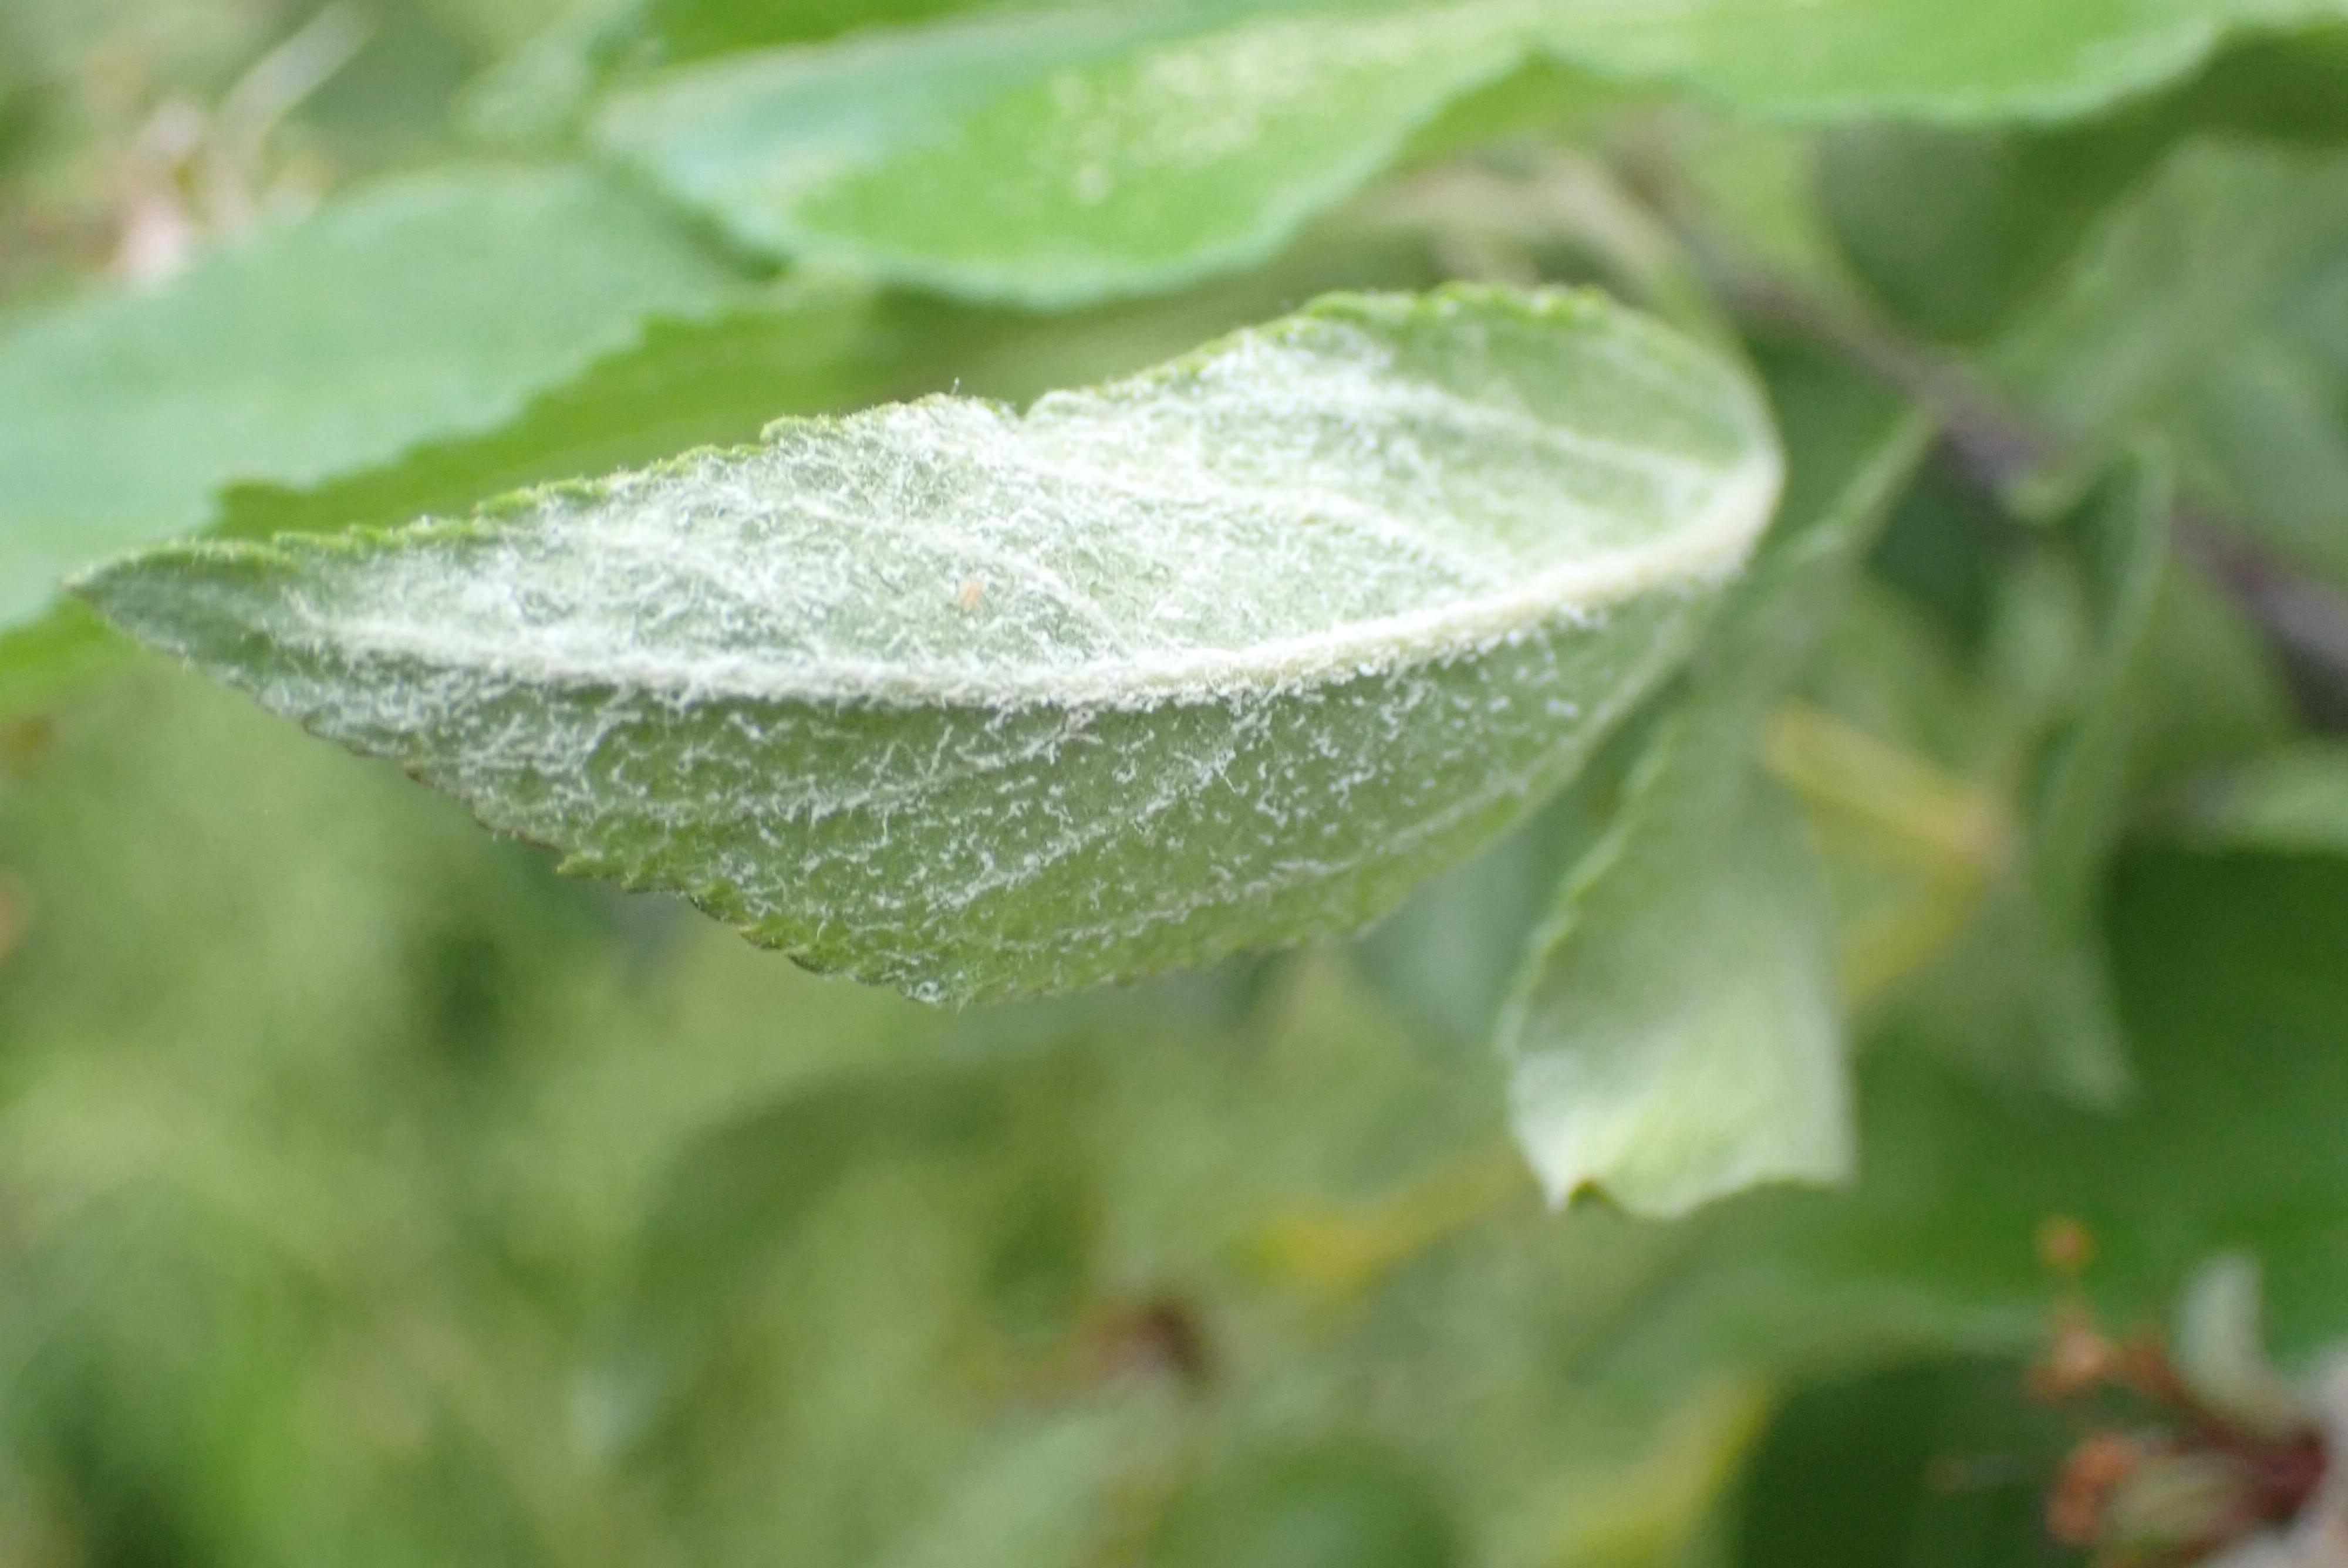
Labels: powdery_mildew